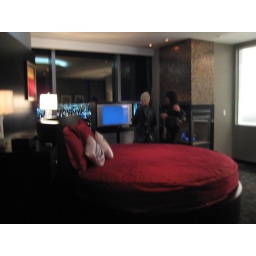
after party in sky villa suite at the palms (this bed rotates!)